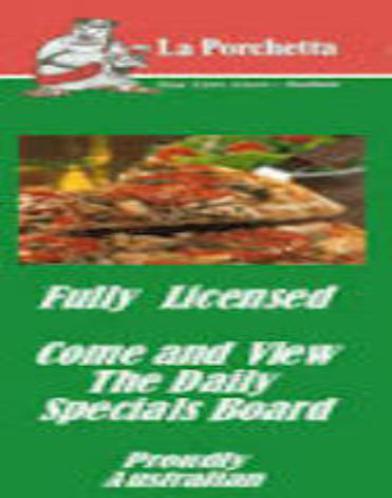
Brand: la porchetta
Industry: Food